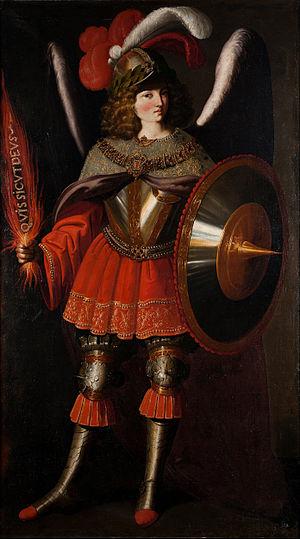
Francisco de Zurbarán est un peintre du Siècle d'or espagnol. Contemporain et ami de Diego Vélasquez, Zurbarán se distingue dans les peintures religieuses — où son art révèle une grande force visuelle et un profond mysticisme — et il devient un artiste emblématique de la Contre-Réforme. D'abord très marqué par Le Caravage, son style austère et sombre évolue pour se rapprocher des maîtres maniéristes italiens. Ses représentations s'éloignent du réalisme de Vélasquez et ses compositions s'éclaircissent dans des tons plus acides.